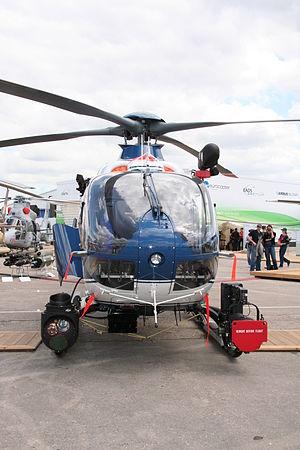
Eurocopter EC 135 P2i / T2i - Salon du Bourget 2009